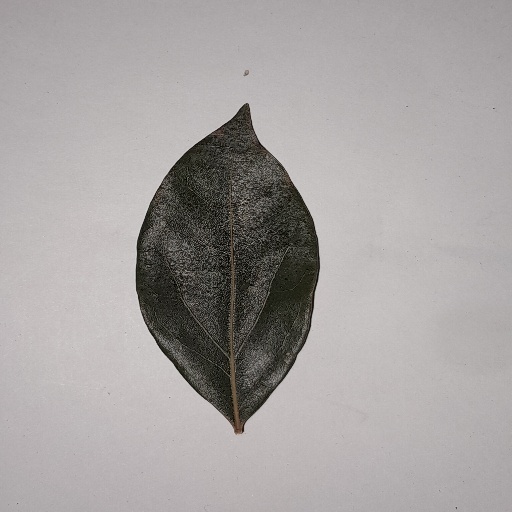
Species: Camphor
Leaf condition: Bacterial Spot